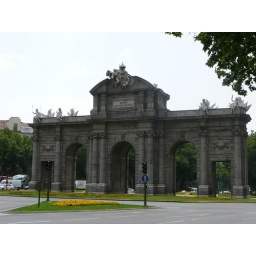
This was a door in one of the old walls of the city. It dates from the 18th century